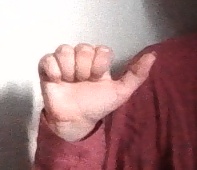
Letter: dhad